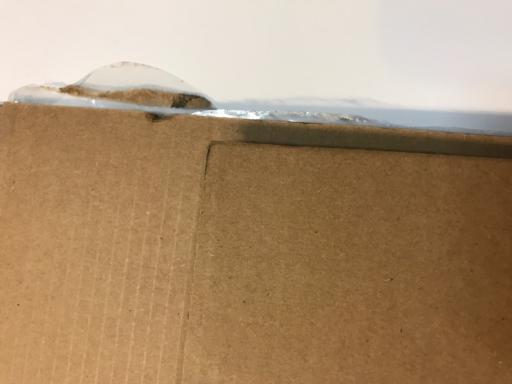
Label: cardboard